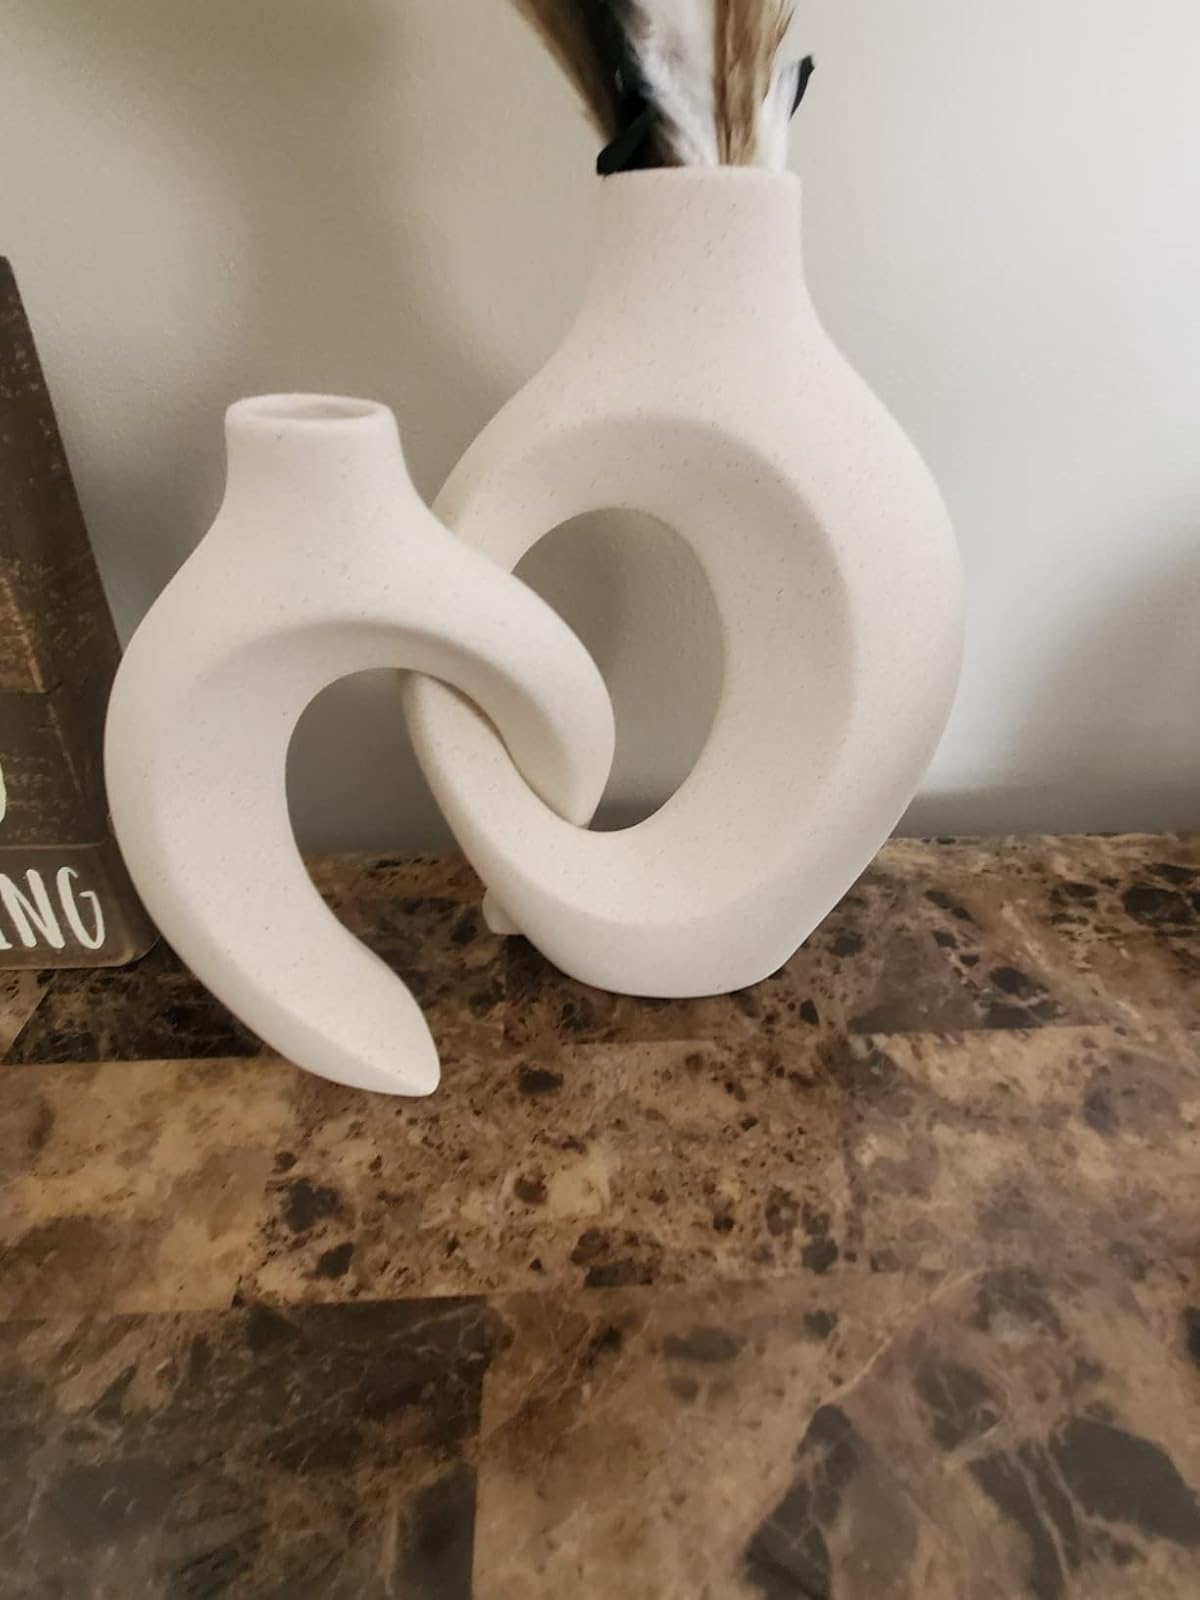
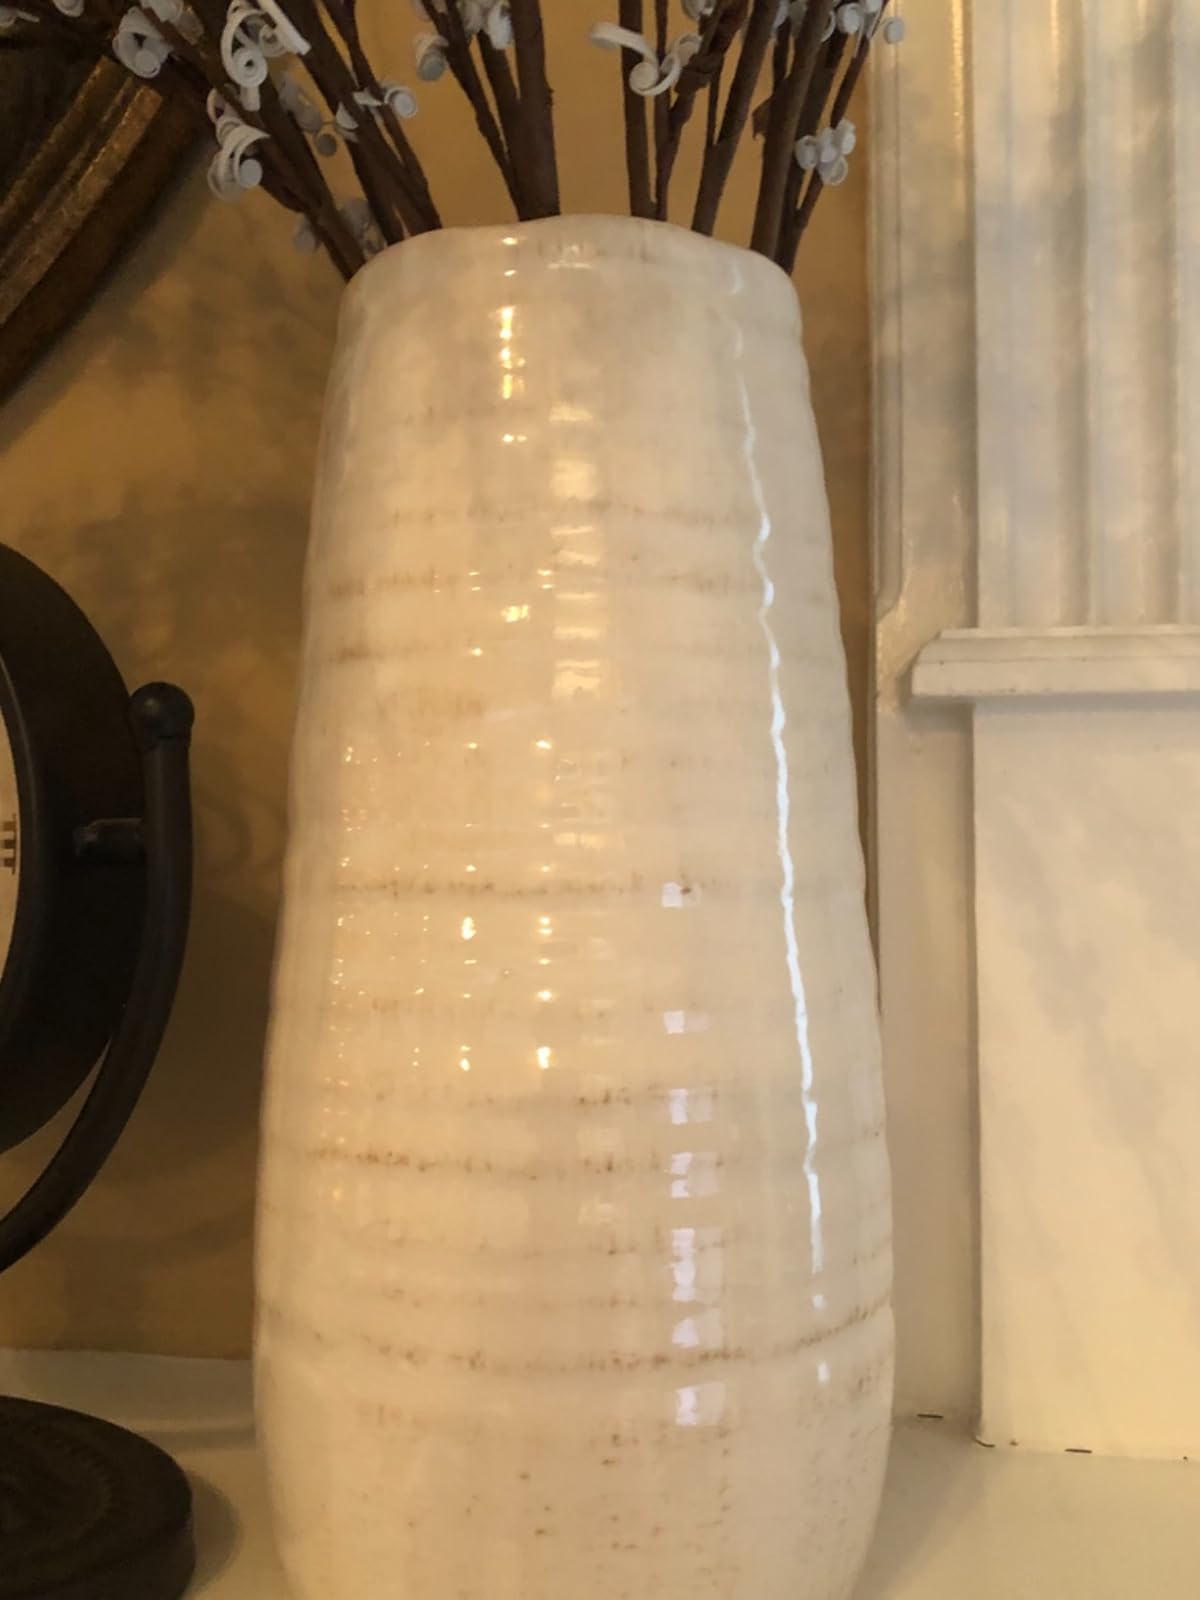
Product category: vase
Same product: no